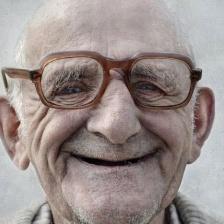
Label: faces